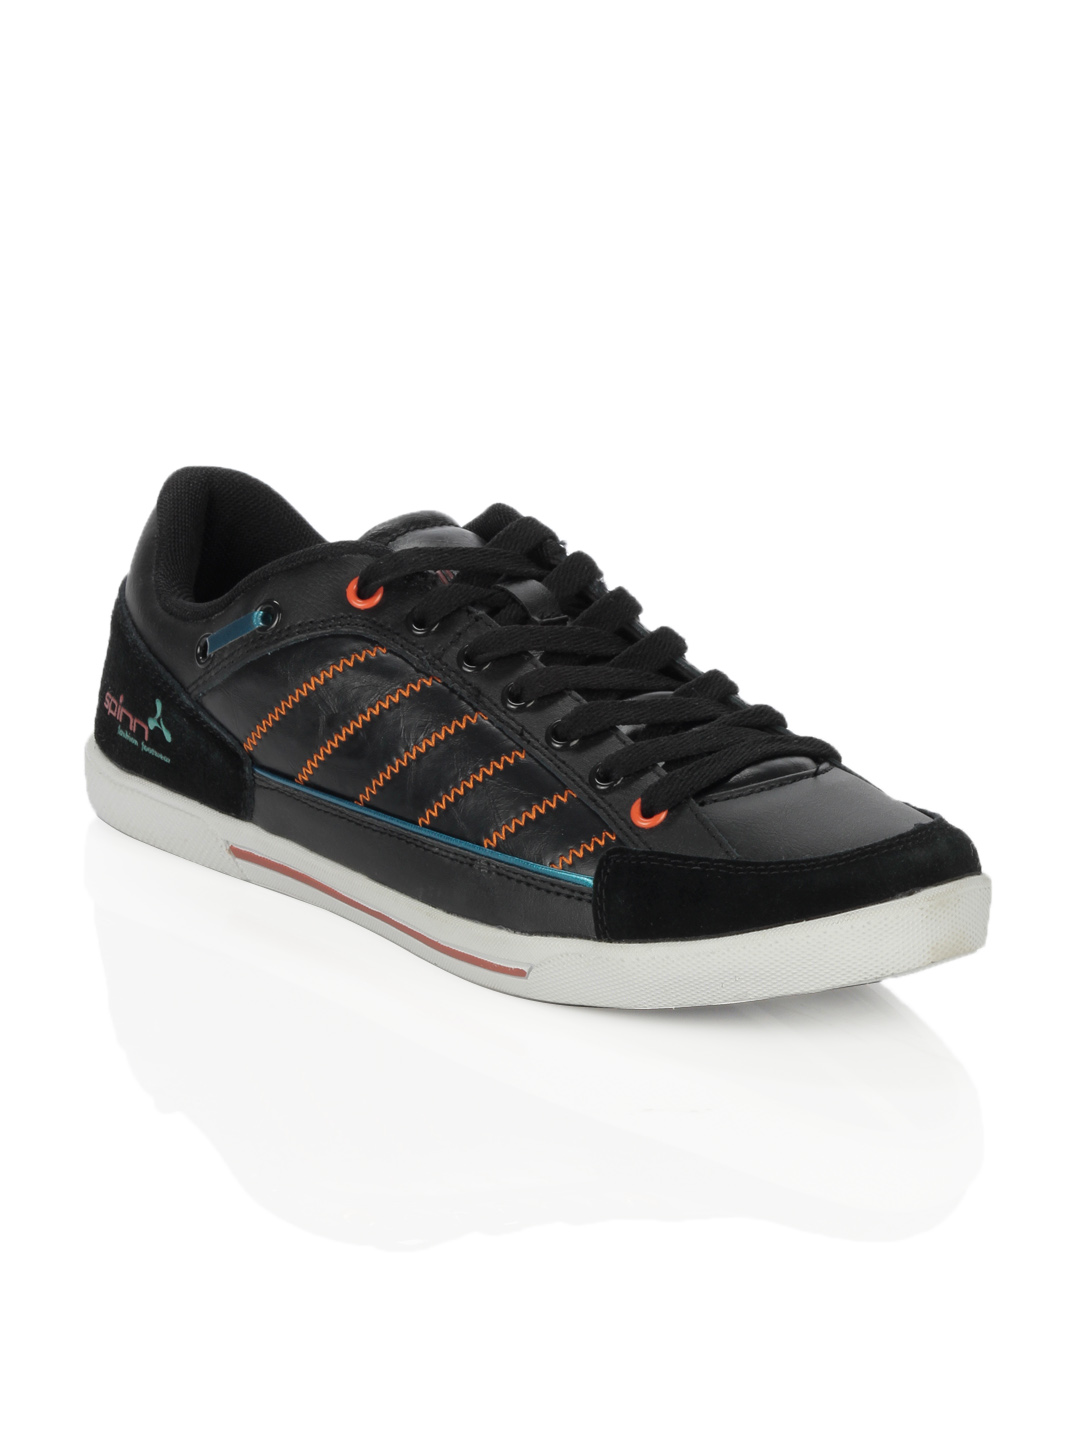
Spinn Men Conniver Black Shoes
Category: Footwear / Shoes / Casual Shoes
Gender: Men
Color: Black
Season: Spring 2013
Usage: Casual